Ostwald ripening

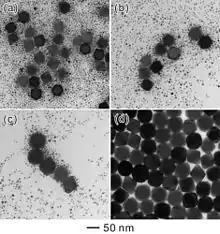
Ostwald ripening in palladium nanoparticles dissolved in formaldehyde at 6 (a), 24 (b), 48 (c) and 72 hours (d). The small palladium particles are being consumed as the larger ones grow bigger.

Ostwald ripening is a phenomenon observed in solid solutions and liquid sols that involves the change of an inhomogeneous structure over time, in that small crystals or sol particles first dissolve and then redeposit onto larger crystals or sol particles.